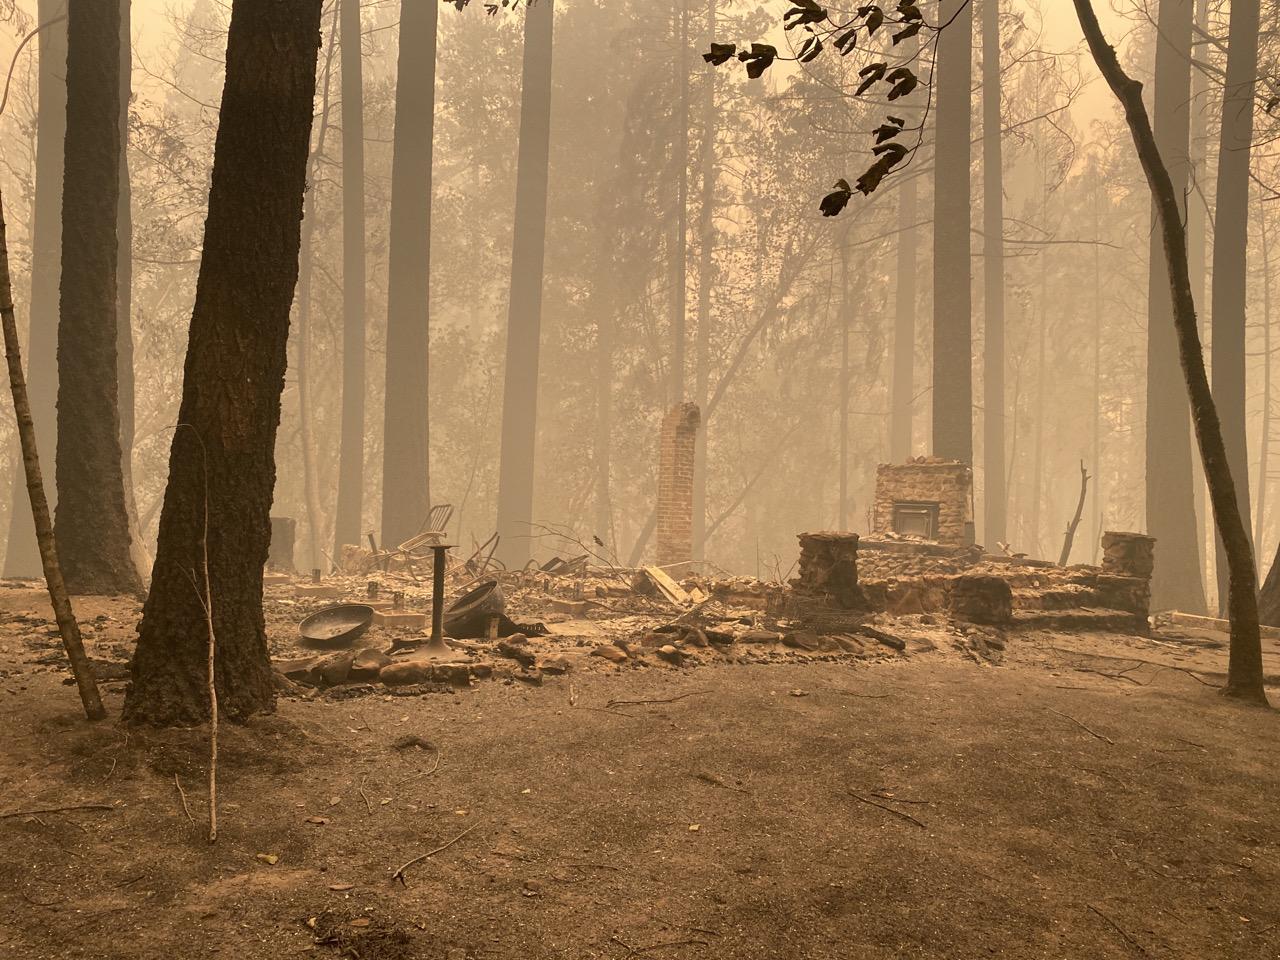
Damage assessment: destroyed